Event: Nepal Earthquake
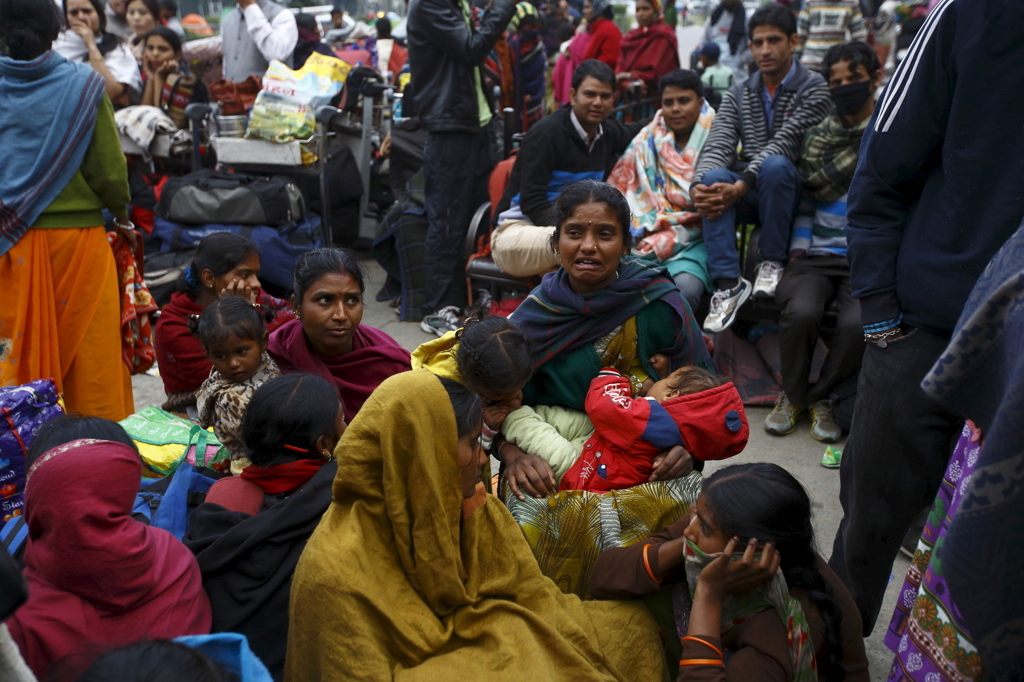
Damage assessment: no_damage